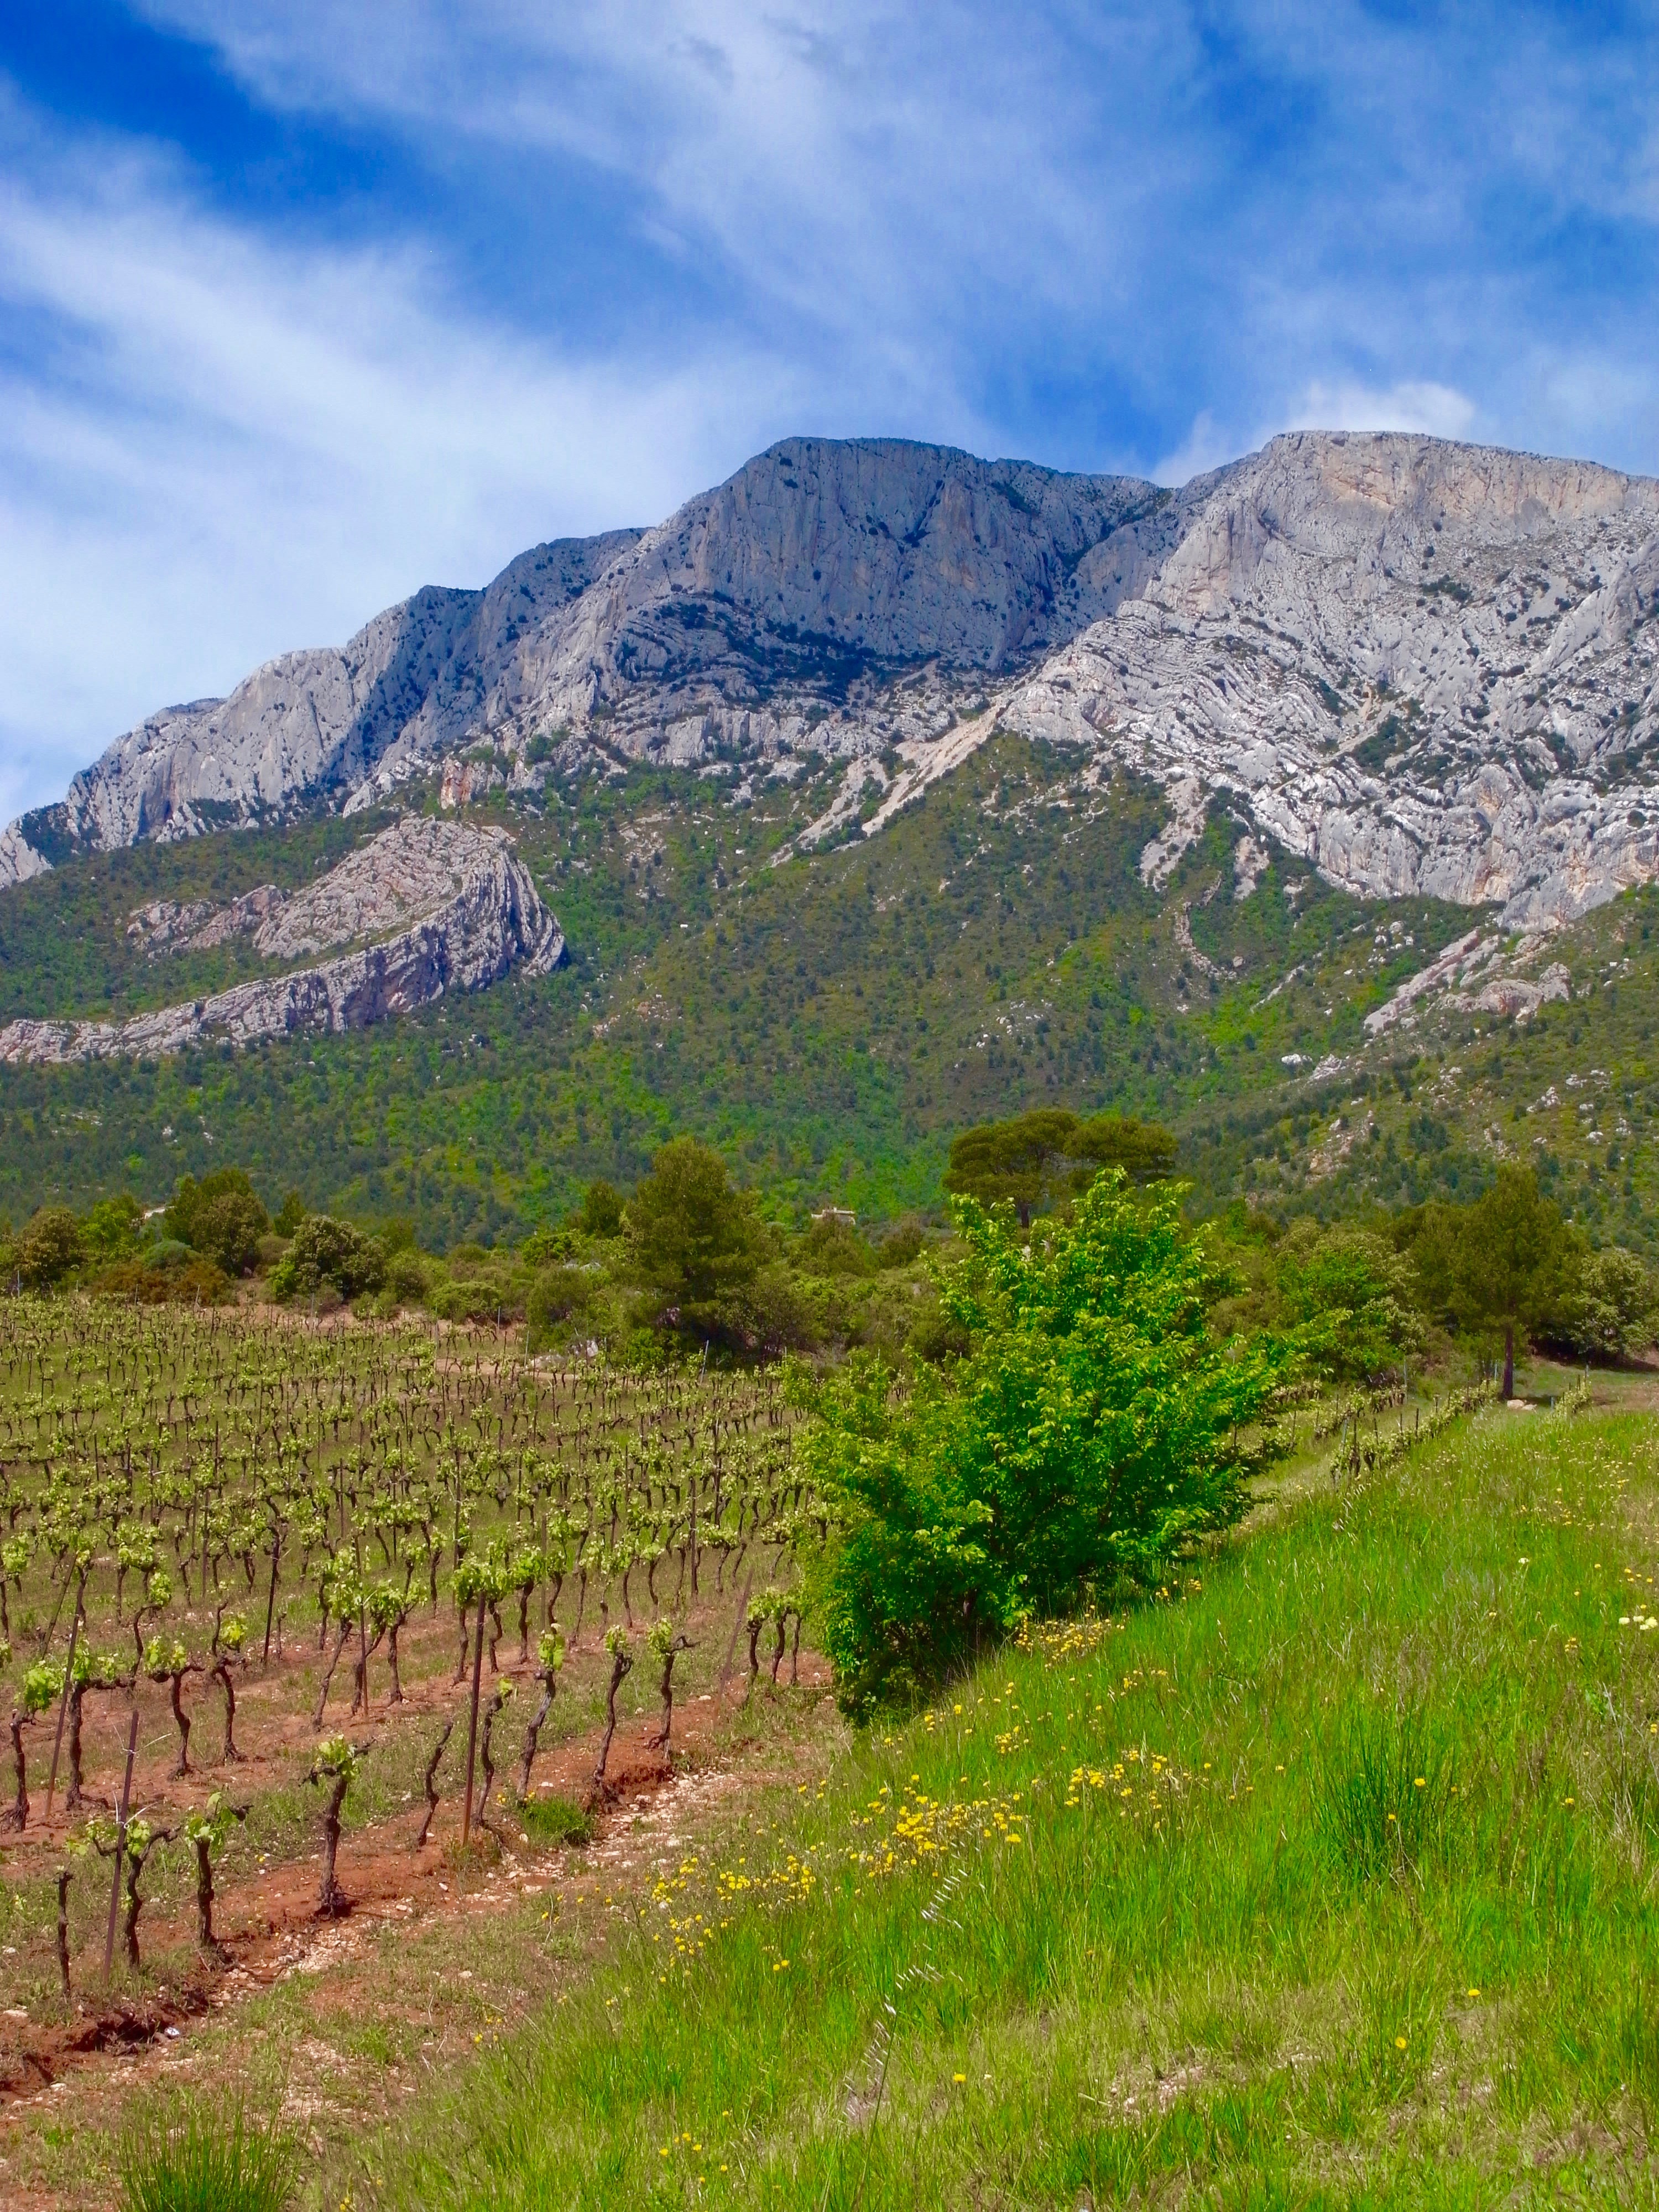
landscape, wilderness, mountain, meadow, hill, lake, valley, mountain range, france, agriculture, highland, ridge, plateau, fell, loch, rural area, landform, mountain pass, geographical feature, mountainous landforms, sainte victoire